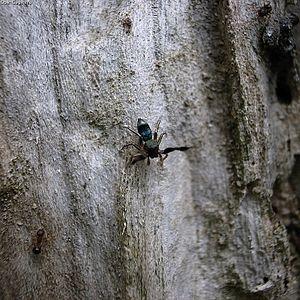
Siler cupreus est une espèce d'araignées aranéomorphes de la famille des Salticidae.